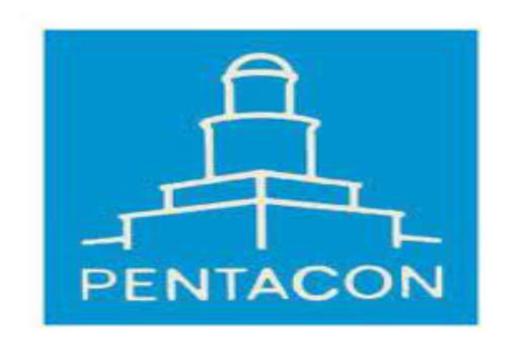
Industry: Electronic